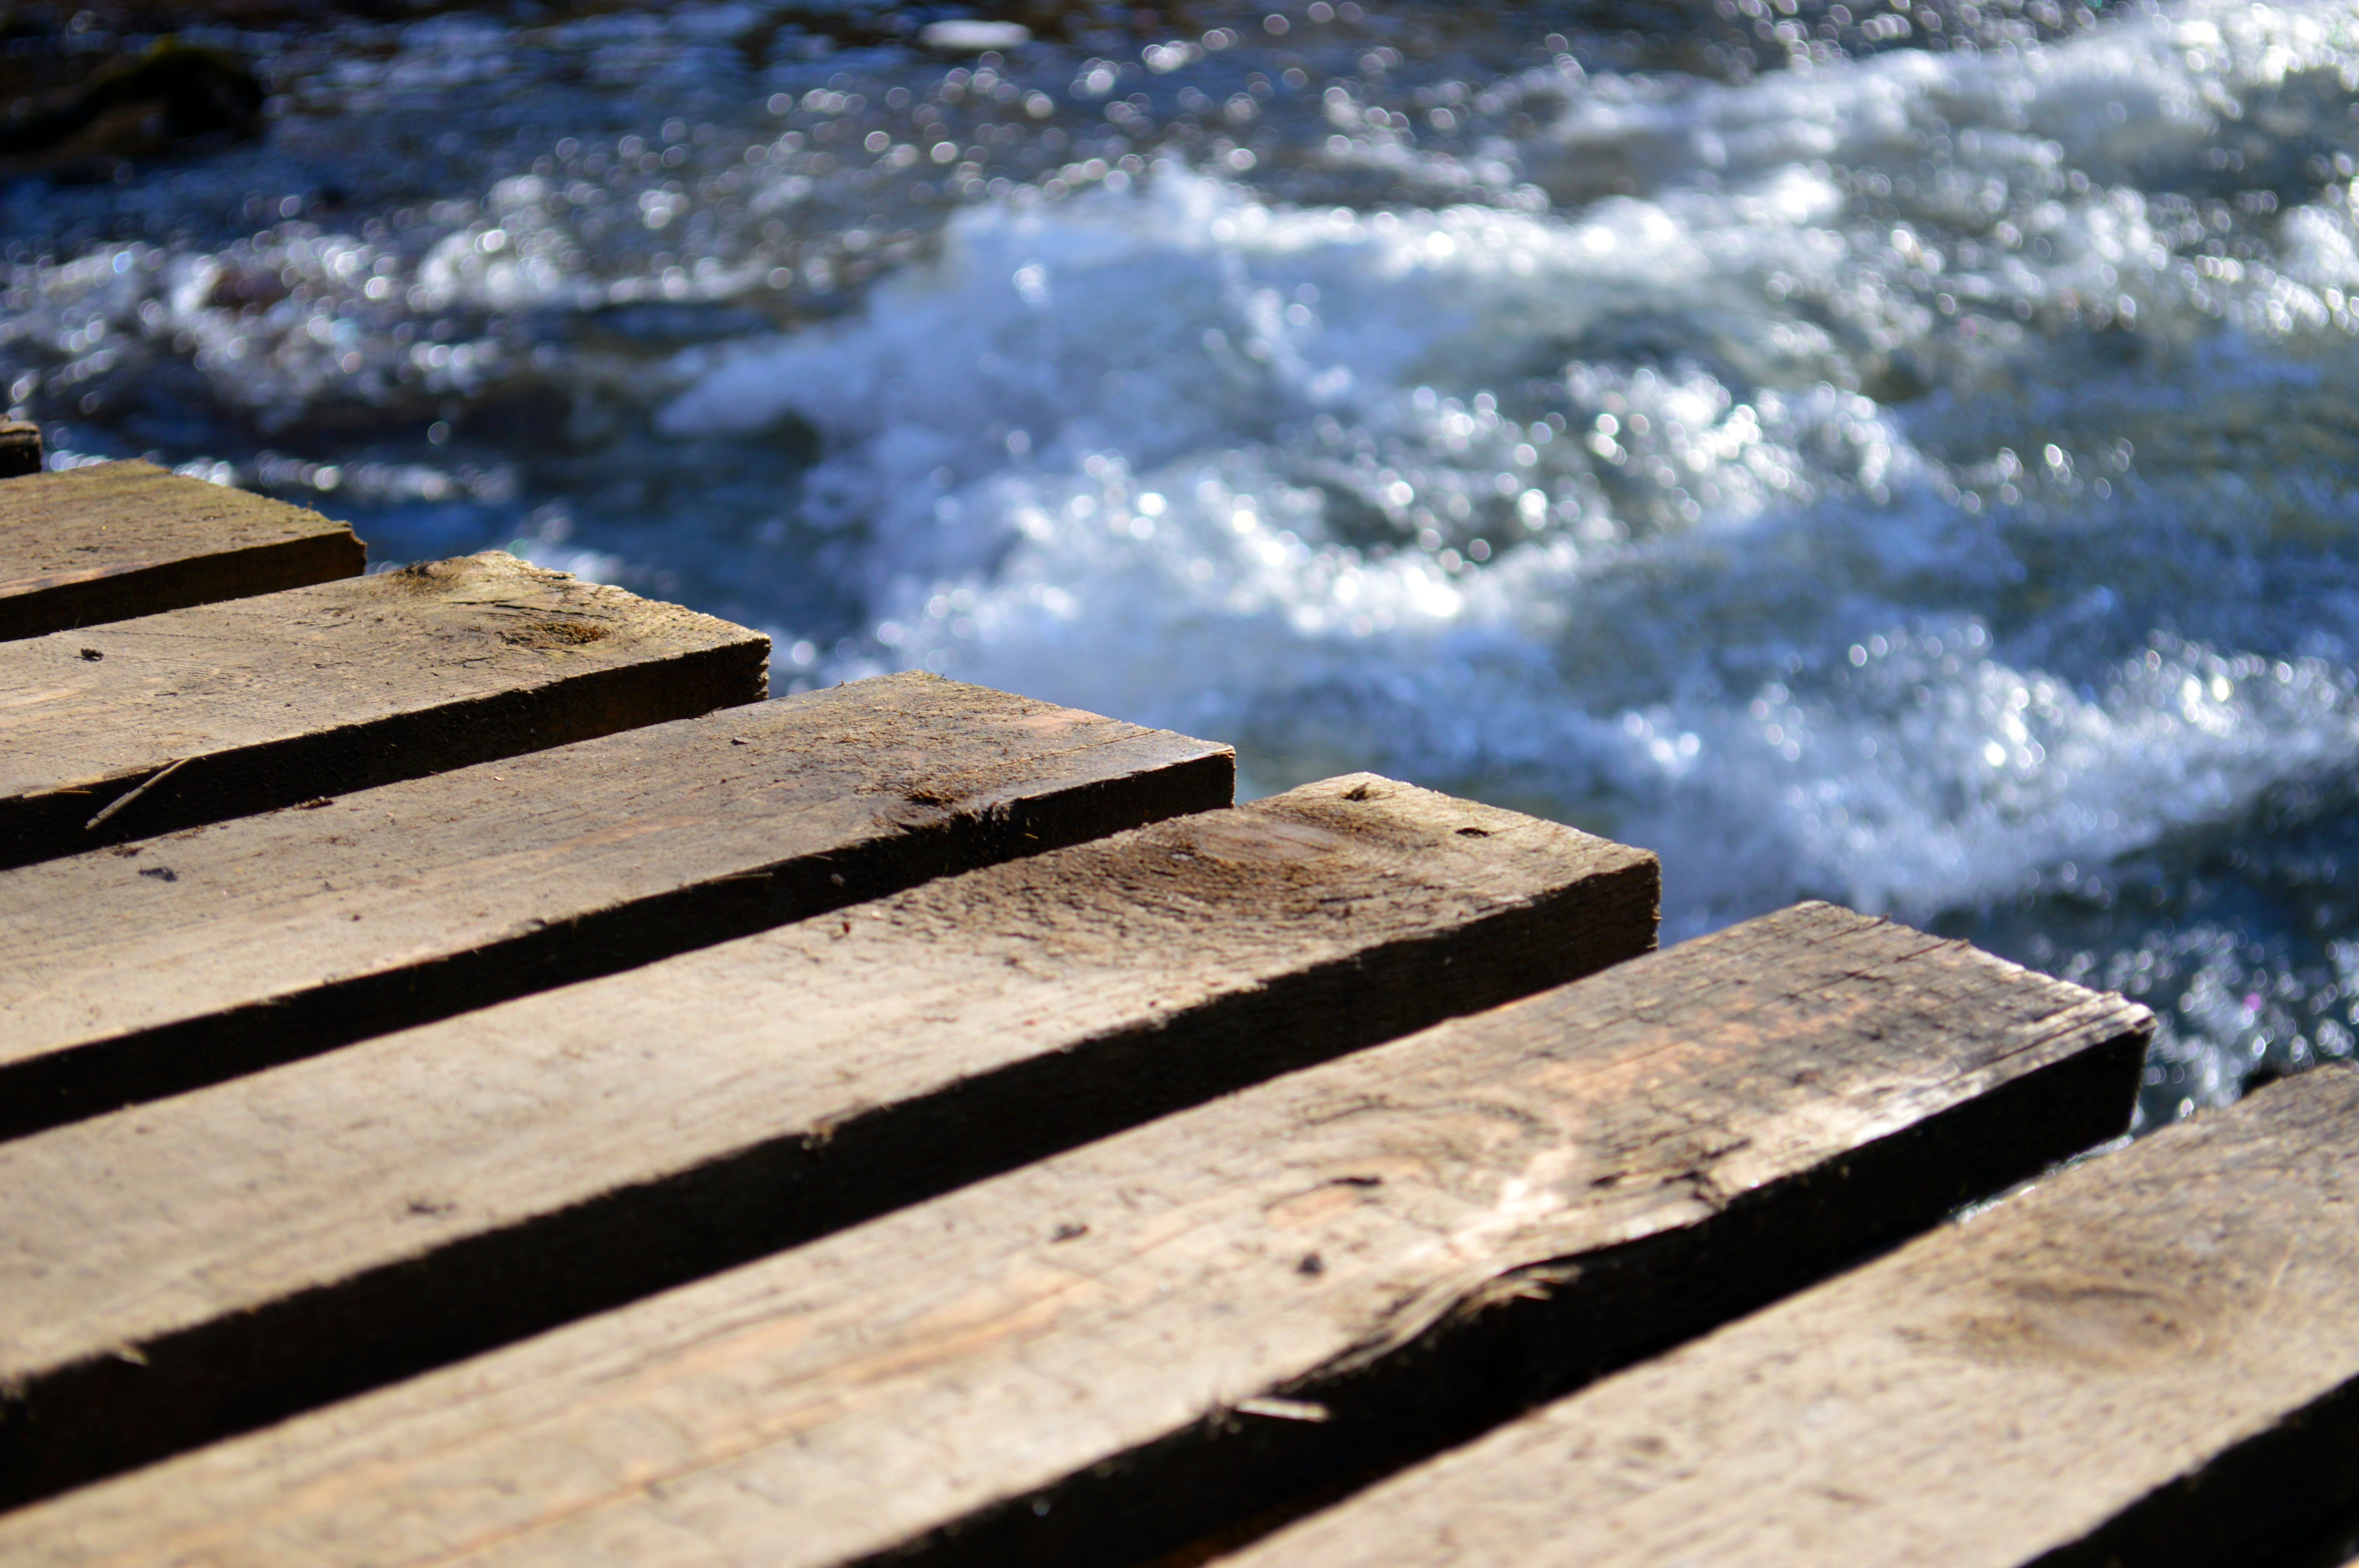
sea, coast, water, nature, sand, rock, creek, wood, bridge, shore, wave, material